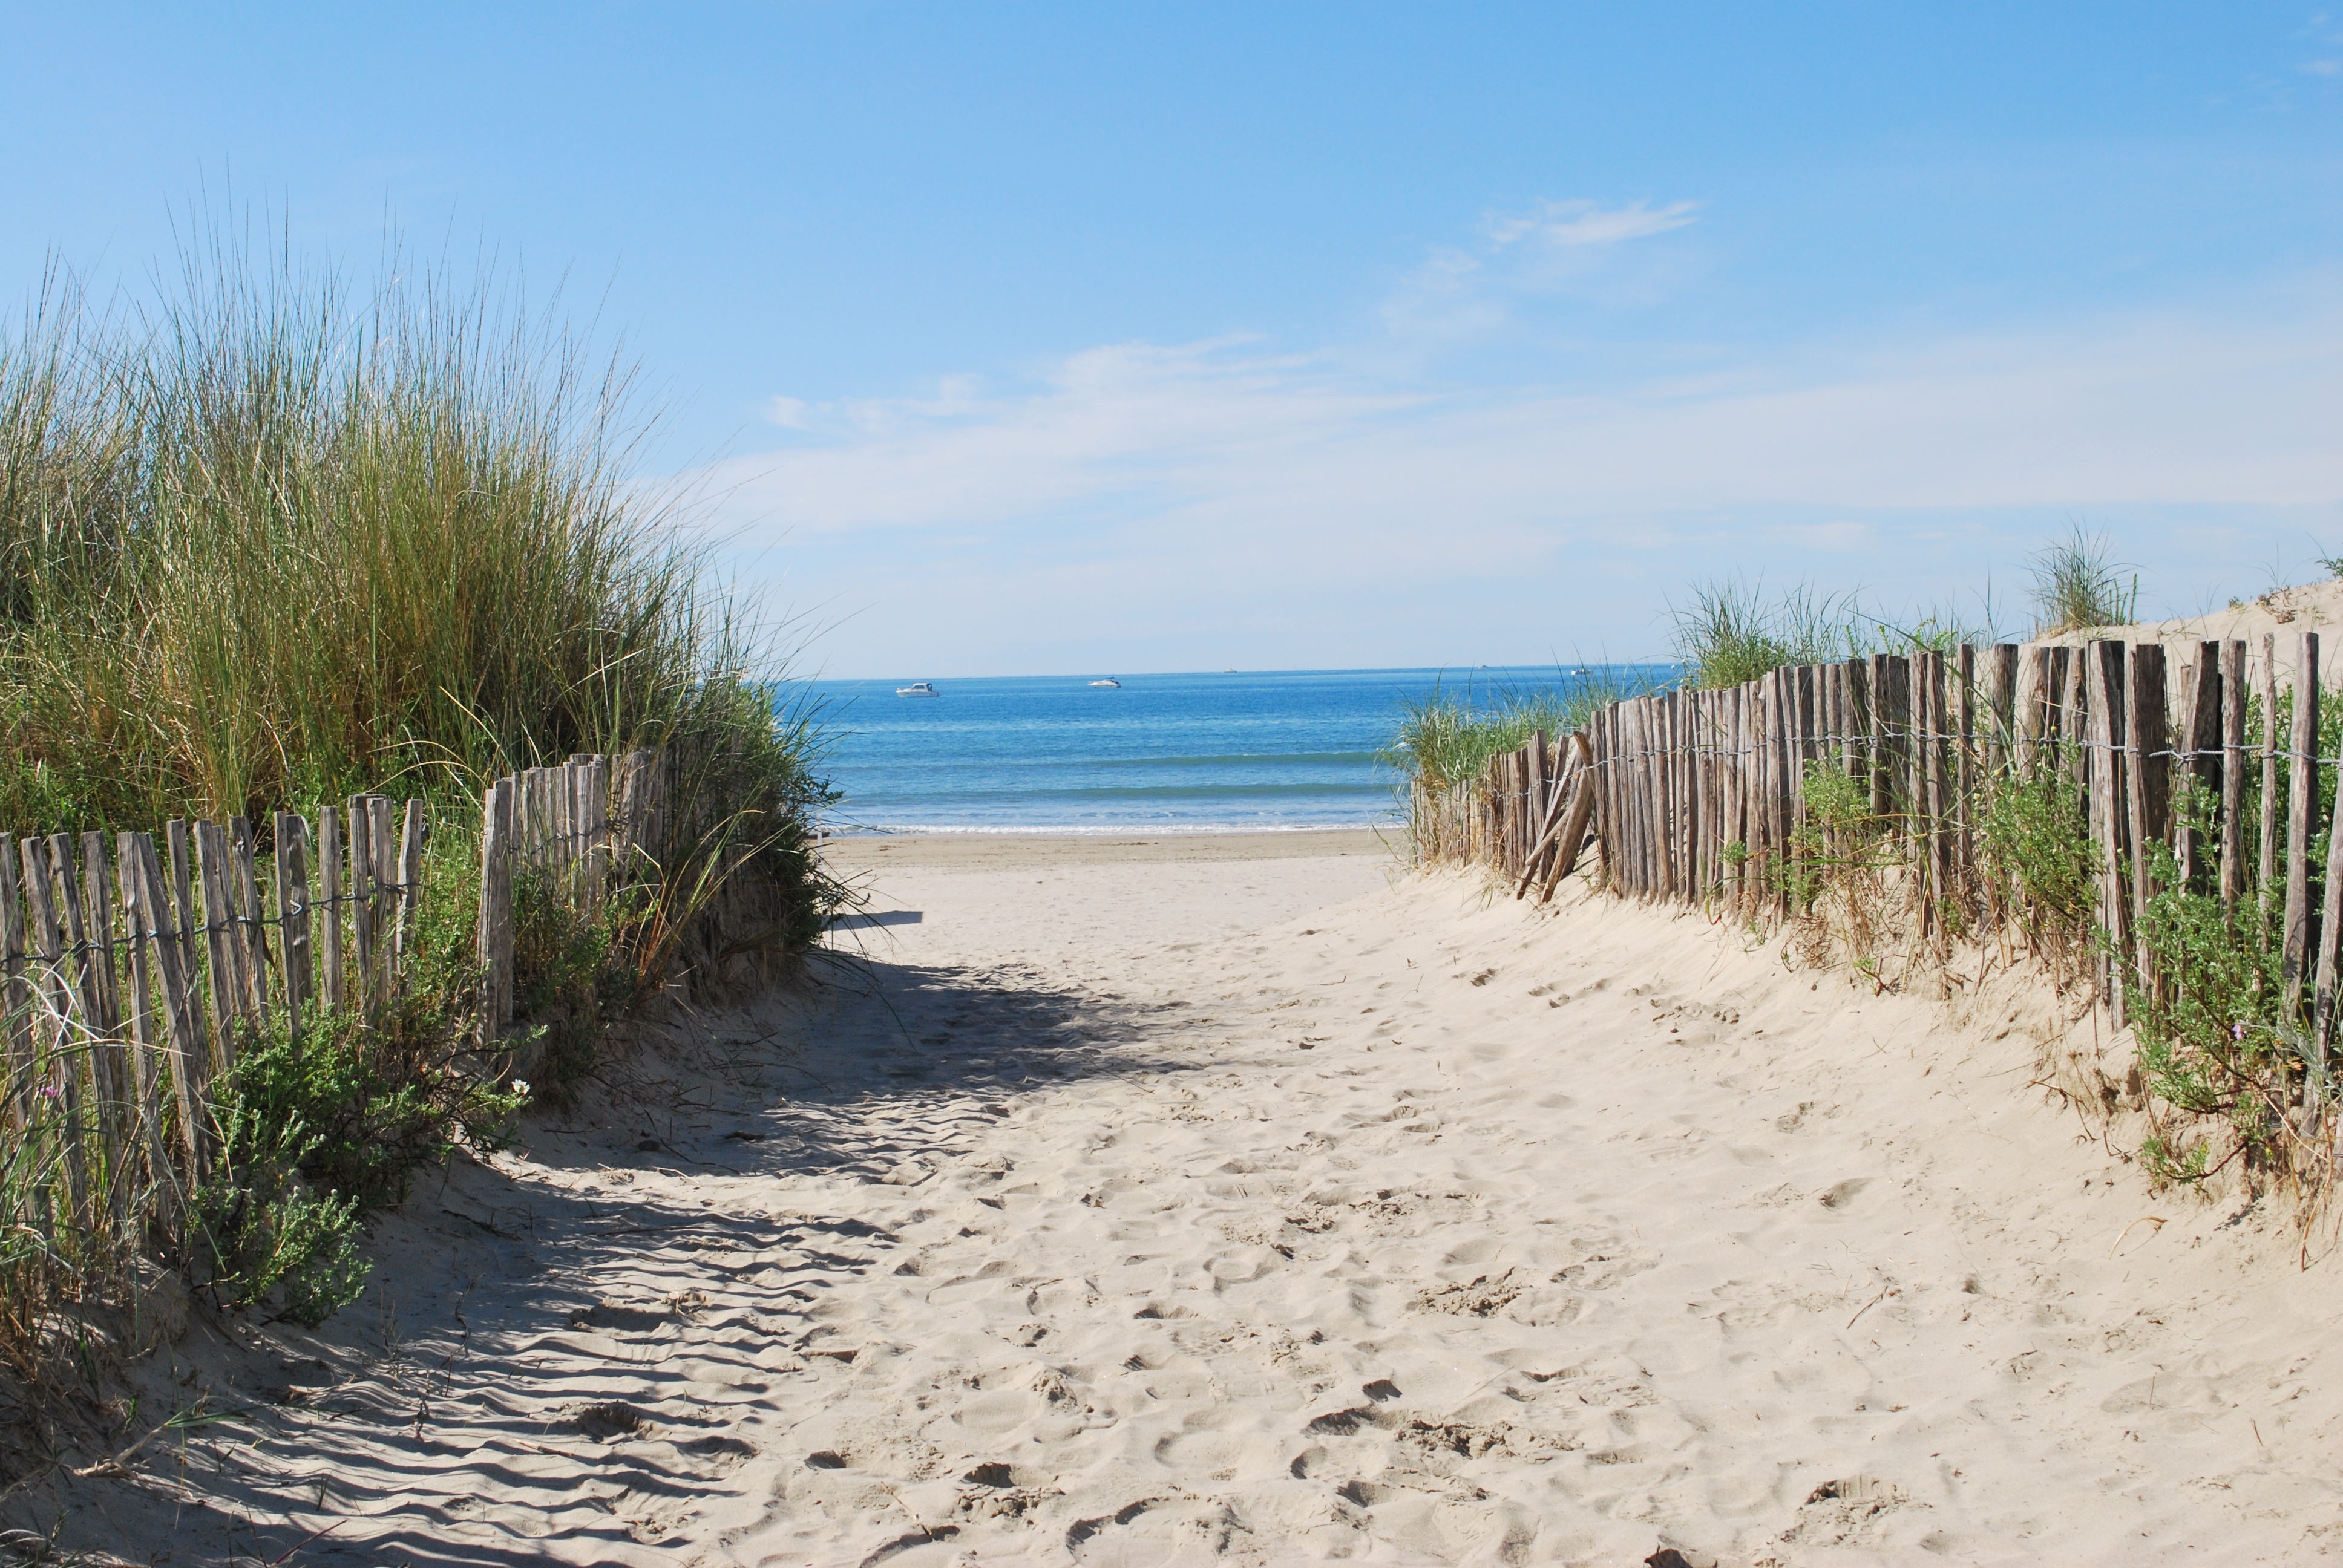
beach, sea, coast, sand, ocean, boardwalk, shore, walkway, vacation, bay, body of water, montpellier, habitat, carnon, beach path, la grande motte, the grand travers